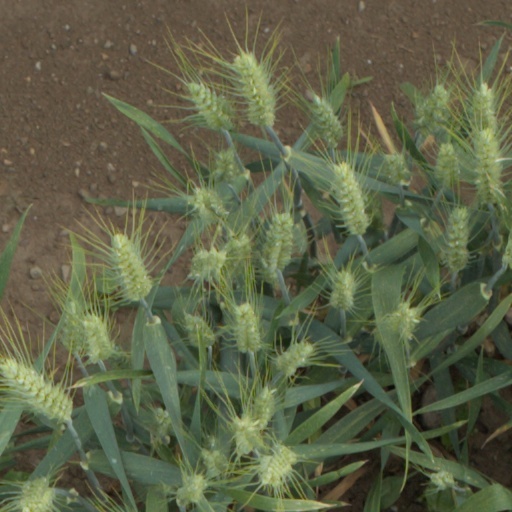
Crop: wheat